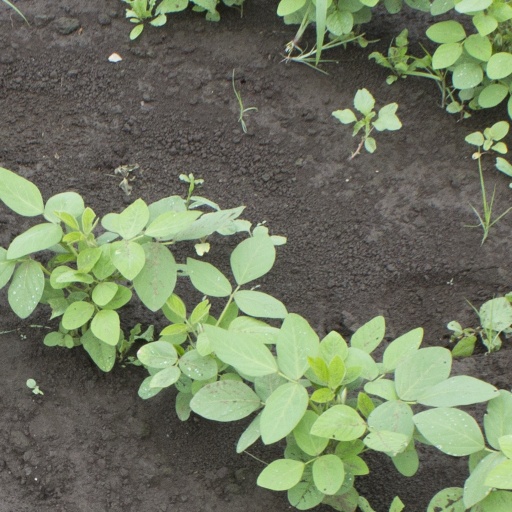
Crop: soybean